Primary school

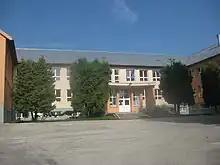
Elementary school in Višňové (Slovakia)

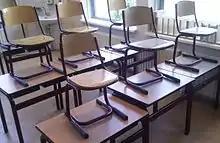
Classroom with chairs on desks in the Netherlands

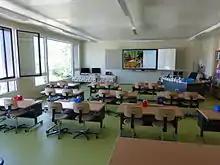
A 2015 classroom for 6–7-year olds in Switzerland

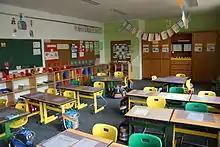
School rooms/classrooms of the private Catholic elementary school in Neumarkt in der Oberpfalz

A primary school (in Ireland, India, the United Kingdom, Australia, New Zealand, Trinidad and Tobago, Jamaica, South Africa, and Singapore), elementary school, or grade school (in North America and the Philippines) is a school for primary education of children who are 4 to 10 years of age (and in many cases, 11 years of age). Primary schooling follows preschool and precedes secondary schooling.